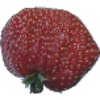
Label: Strawberry Wedge 1